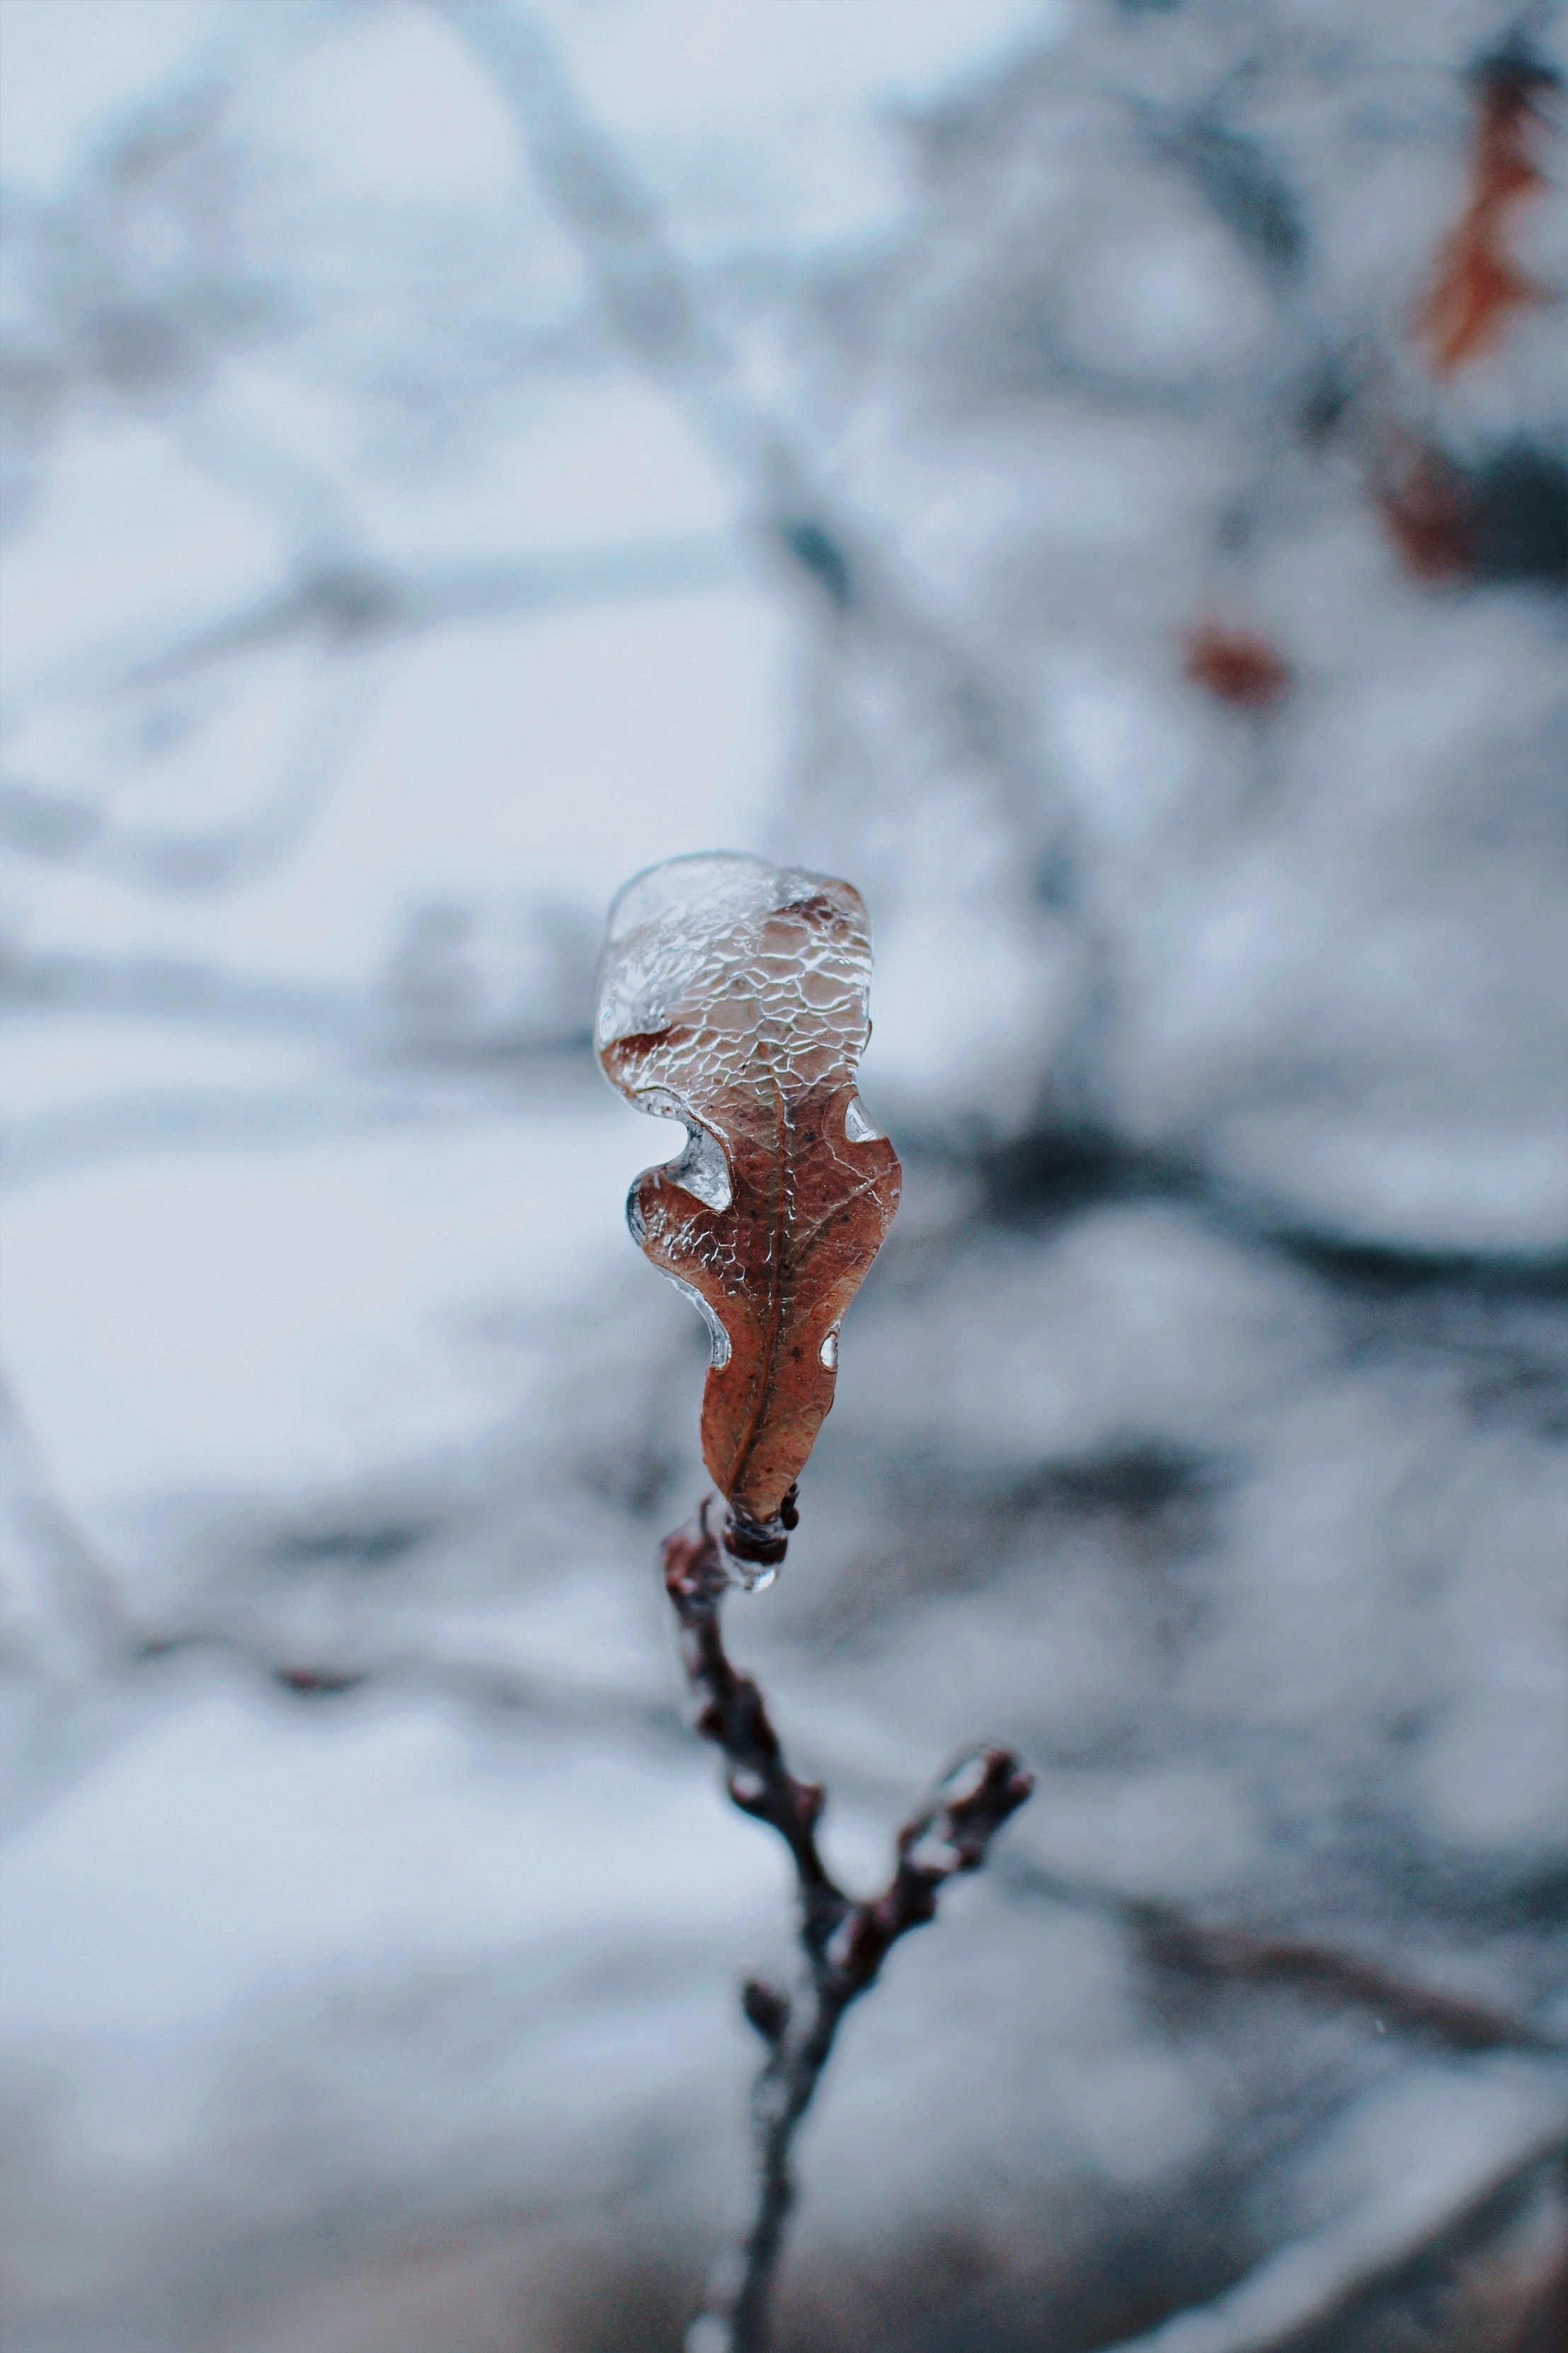
natural, plant, snow, twig, melting, tree, icicle, natural landscape, freezing, liquid, trunk, winter, precipitation, sky, wildlife, frost, macro photography, plant stem, wood, art, Transparent material, reflection, ice cap